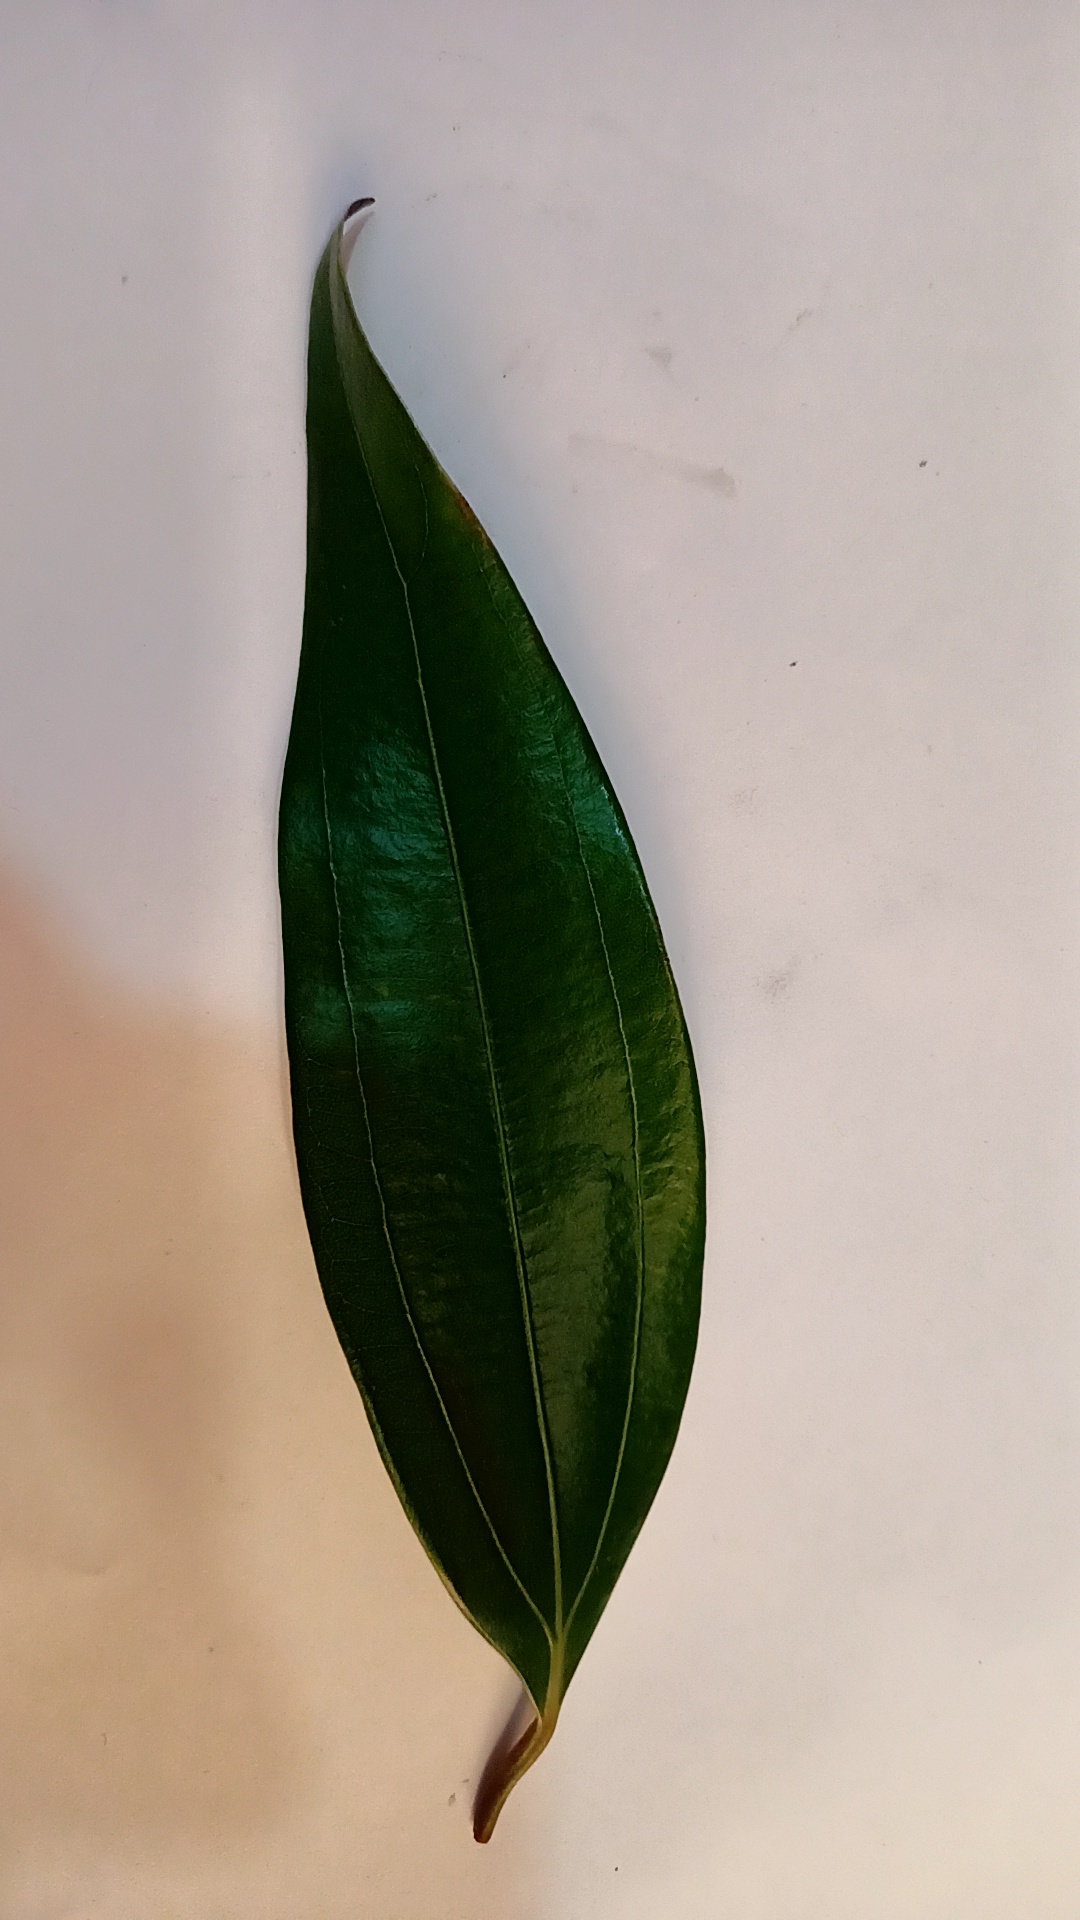
Label: Healthy